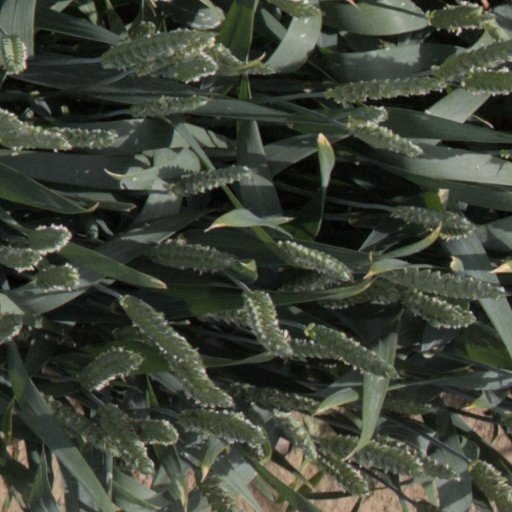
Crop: wheat